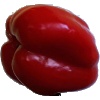
Label: Pepper Red 1